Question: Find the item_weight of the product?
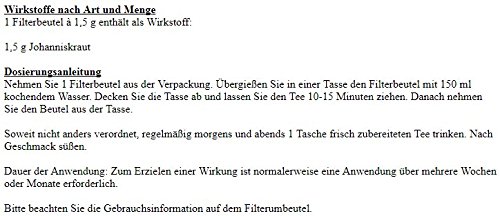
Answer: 1.5 gram